Religion in Israel

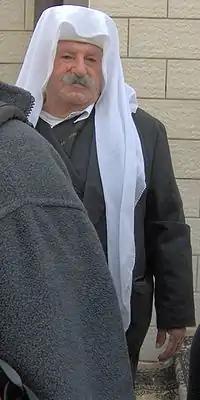
Druze man in Peki'in

Israel is home to about 143,000 Druze who follow their own gnostic religion. Self described as "Ahl al-Tawhid", and "al-Muwaḥḥidūn" (meaning "People of Oneness", and "Unitarians", respectively), the Druze live mainly in the Northern District, southern Haifa District, and northern occupied Golan Heights. Since 1957, the Israeli government has also designated the Druze a distinct ethnic community, at the request of the community's leaders. Until his death in 1993, the Druze community in Israel was led by Shaykh Amin Tarif, a charismatic figure regarded by many within the Druze community internationally as the preeminent religious leader of his time. Even though the faith originally developed out of Ismaili Islam, Druze do not identify as Muslims, and they do not accept the five pillars of Islam.